Martino Rota

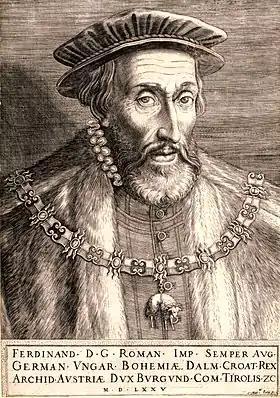
Ferdinand I, Holy Roman Emperor, by Rota, dated 1575; Ferdinand was Master of the Order of the Golden Fleece, which he wears here

Martino Rota, also Martin Rota and Martin Rota Kolunić (–1583) was an artist, now mainly known for his printmaking, from Dalmatia.